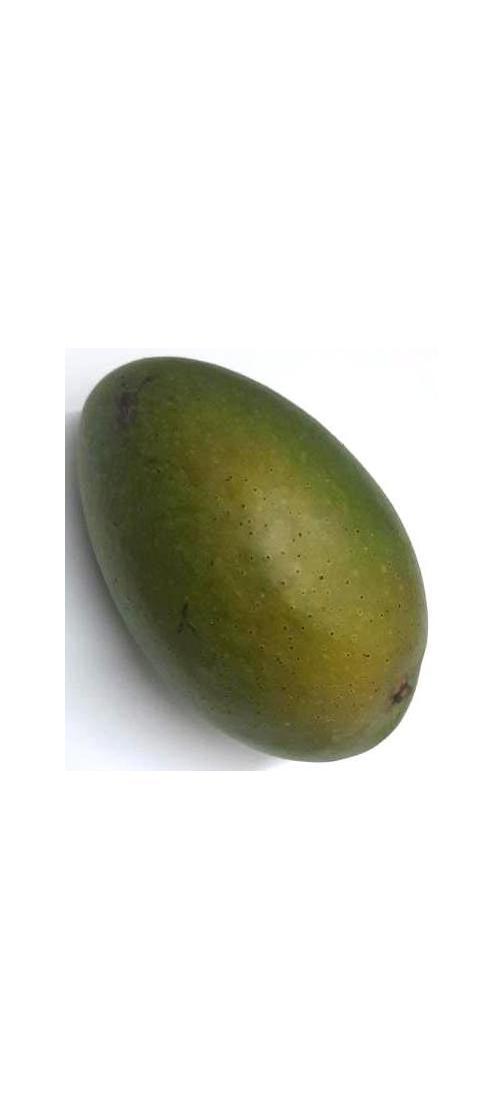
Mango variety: Ashshina Zhinuk